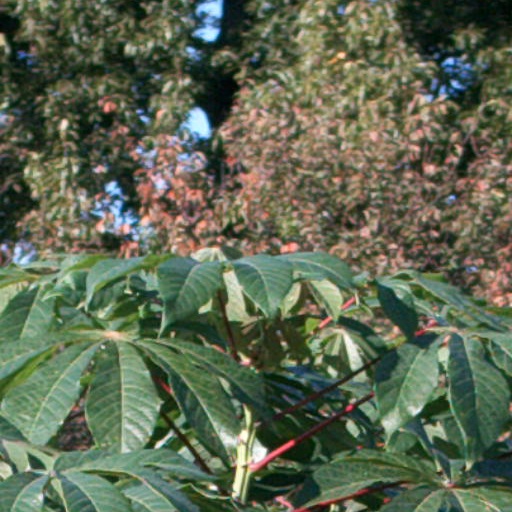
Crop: cassava